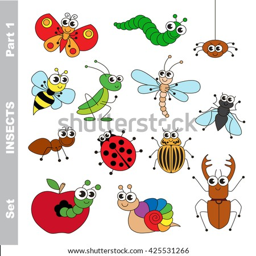
small insects set in vector , the colorful version .